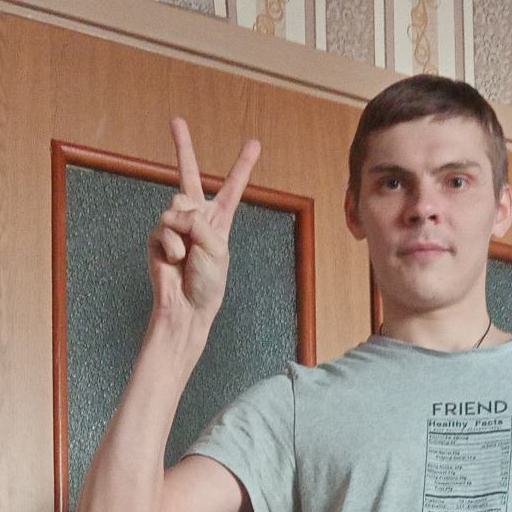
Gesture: peace